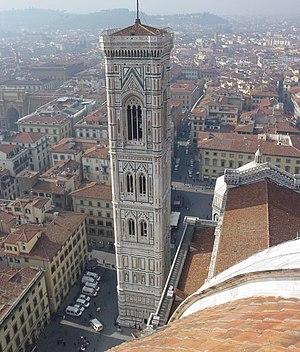
Le campanile de Giotto, vu du haut du dôme de Santa-Maria-del-Fiore. Florence. (simple recadrage du fichier ""Campanile Giotto.jpg.jpg"" importé par @Dariuz borghigiano)"
Un campanile est une tour qui abrite des cloches servant à appeler les fidèles à la prière. Le mot vient de l'italien campanile qui a le même sens que le mot « clocher » en français, il est lui-même issu de campana qui veut dire « cloche ». En langue française, ce terme s'emploie plus spécifiquement pour les édifices italiens où, depuis l'architecture paléochrétienne, le campanile est souvent construit comme un élément à part entière, une tour campanaire ne faisant pas partie du bâtiment principal de l'église ou de la cathédrale, mais construite à côté. De forme carrée ou ronde, elle est généralement percée d'arcades sur plusieurs niveaux. On utilise aussi ce terme pour les tours de palais communaux italiens, qui sont quant à elles le plus souvent attachées aux bâtiments. Au Moyen Âge, les campaniles deviennent l'objet de rivalités entre les villes italiennes et leur construction est souvent confiée à de grands artistes.